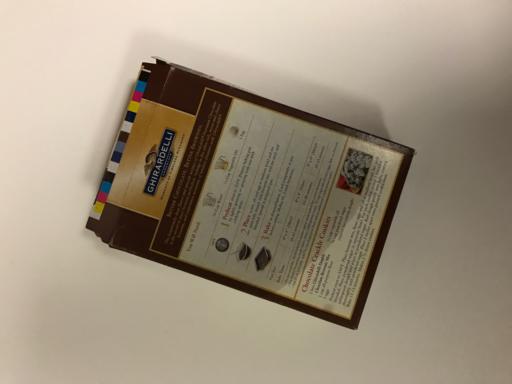
Waste category: paper